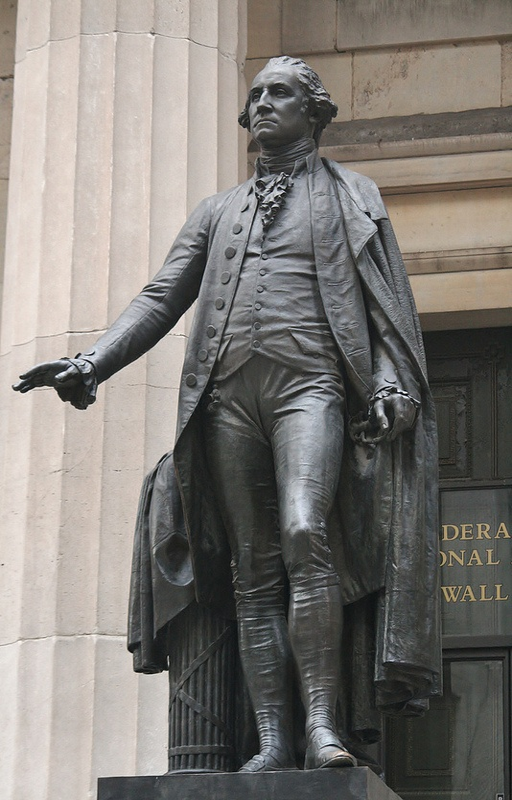
statue of politician in front